First Unitarian Church of Rochester

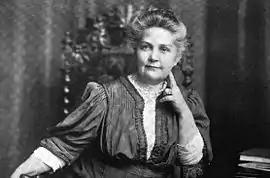
Mary Gannett

From 1889 to 1908 Mary Gannett led First Unitarian's Women's Alliance, through which "much of the church's activity was organized and executed". About 1902 the Women's Alliance opened the Neighborhood Friendly for Girls, which provided classes in housekeeping, cooking, and sewing for girls in the church neighborhood.